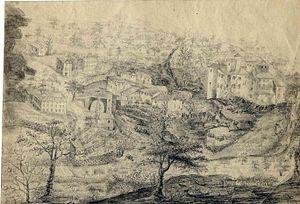
Croquis anonyme
Largentière est une commune française, située dans le département de l'Ardèche et une des deux sous-préfectures du département. Elle se nomme L'Argentèira en occitan.